Lagavulin distillery

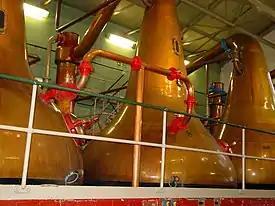
Pot stills at Lagavulin Distillery

The distillery of Lagavulin officially dates from 1816, when John Johnston and Archibald Campbell Brooks constructed two distilleries on the site. One of them became Lagavulin, taking over the other—which one is not exactly known. Records show illicit distillation in at least ten illegal distilleries on the site as far back as 1742, however.